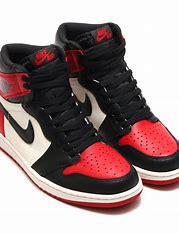
Brand: Jordan
Model: 1 Retro